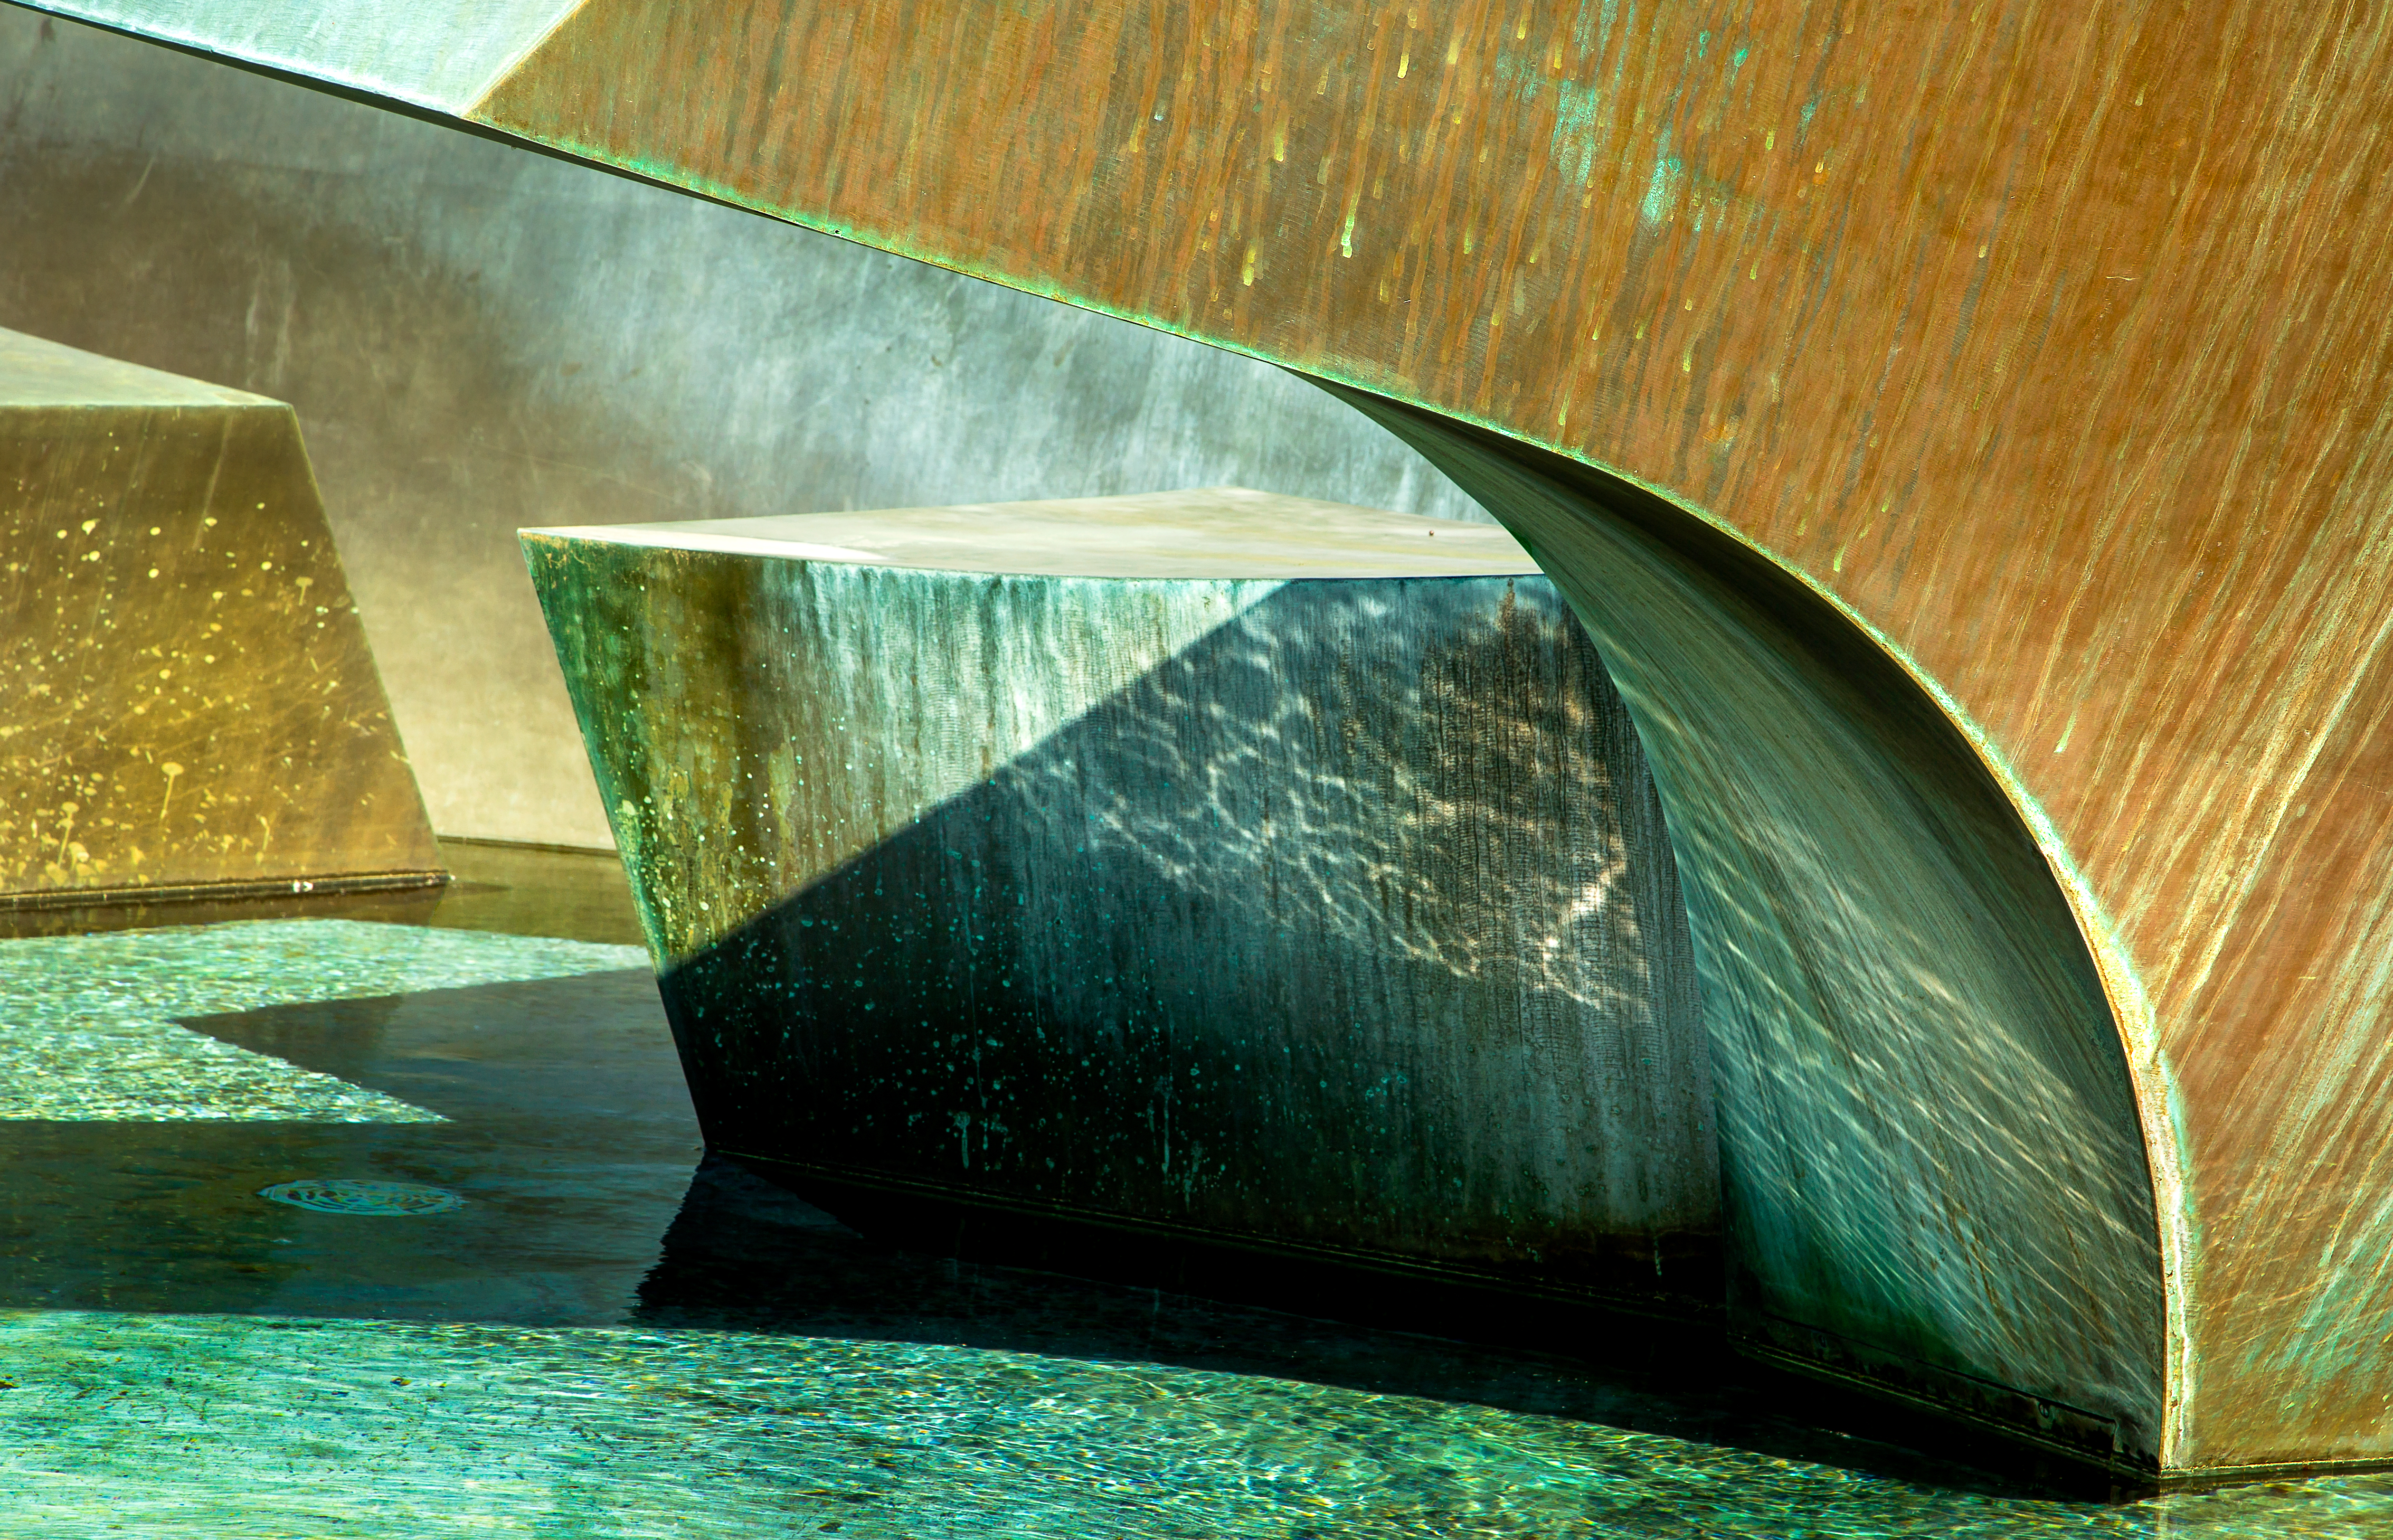
water, wing, light, abstract, wood, glass, orange, green, reflection, color, sculpture, art, fountain, shape, salem, oregon, turqoise, capitolmall, spraguefountain